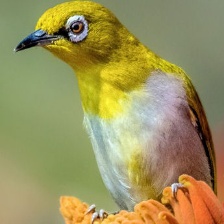
Species: MALAGASY WHITE EYE
Scientific name: ZOSTEROPS MADERASPATANUS